Compensatory Afforestation

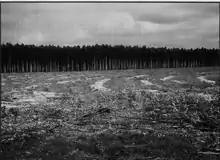
Afforestation Issue

The implementation of compensatory afforestation may result in the destruction of natural forests which may interfere with the ecosystem of the location. Because it advocates deforestation then the creation of entirely new forests. Notably, compensatory afforestation does not inhibit human activities on forests but rather creates room for them and calls for the planting of new ones. This has adverse impacts on the flora and fauna since natural forests present more benefits in terms of diversity compared to the artificial ones. Further, due to corruption, a report released in 2018 showed that CAMPA violates the Forest Conservation Act by allowing forests to be cleared and later grown by the same investors in the same location. This promotes wood-logging and destruction of natural habitats. For instance, in India compensatory afforestation has been blamed for presenting opportunities for the destruction of forests by established corporations yet the compensation is not equitable to the forests destroyed. Undoubtedly, the legitimization of forests destruction and encroaching of community owned lands can be attributed to compensatory afforestation. Destruction of a forest in a given location especially in towns results to more carbon dioxide in the atmosphere which affects air quality.